Describe the emotion expressed in this image:  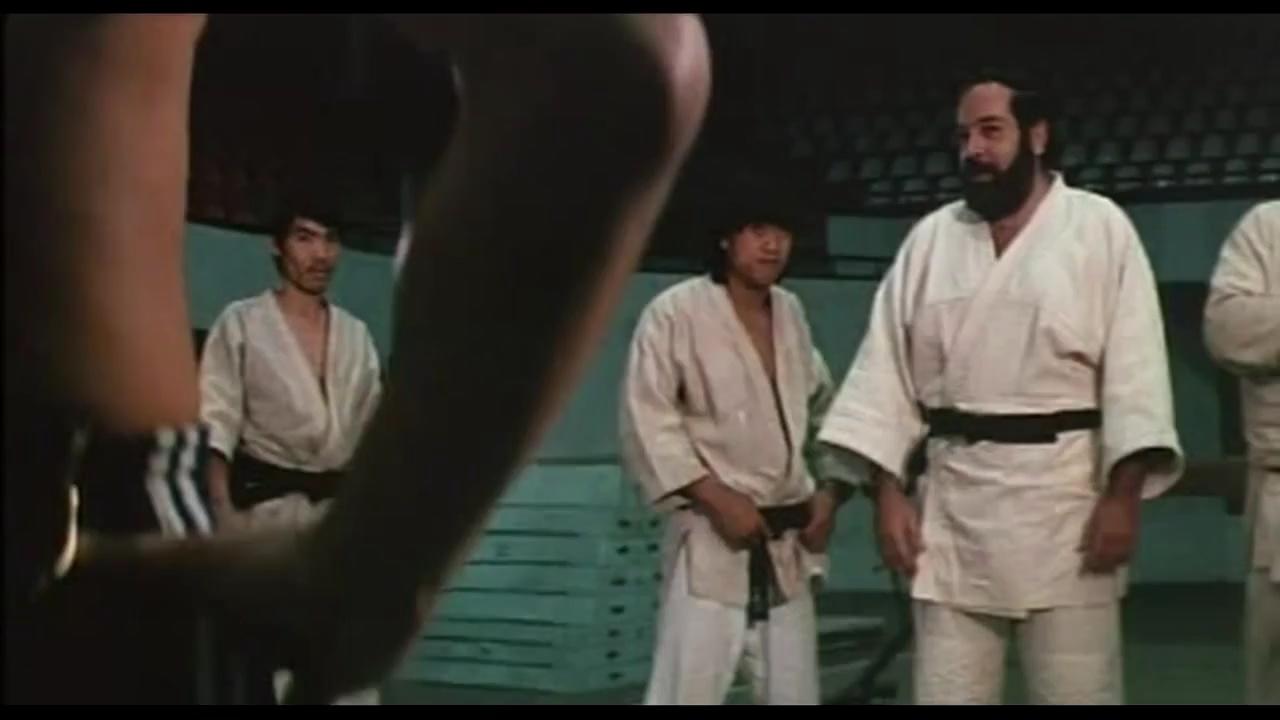
This person displays Pain, valence and arousal with high intensity.